Tan Chorh Chuan

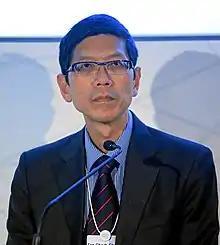
Tan at the World Economic Forum Annual Meeting in 2013

Tan Chorh Chuan is a Singaporean college administrator and professor who served as the second president of the National University of Singapore between 2008 and 2017. He is currently a professor at the National University of Singapore.